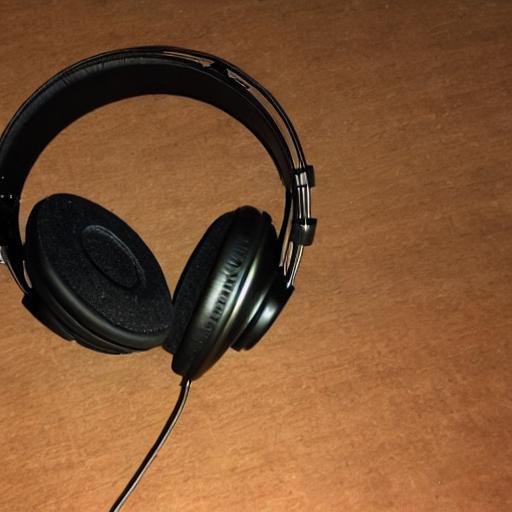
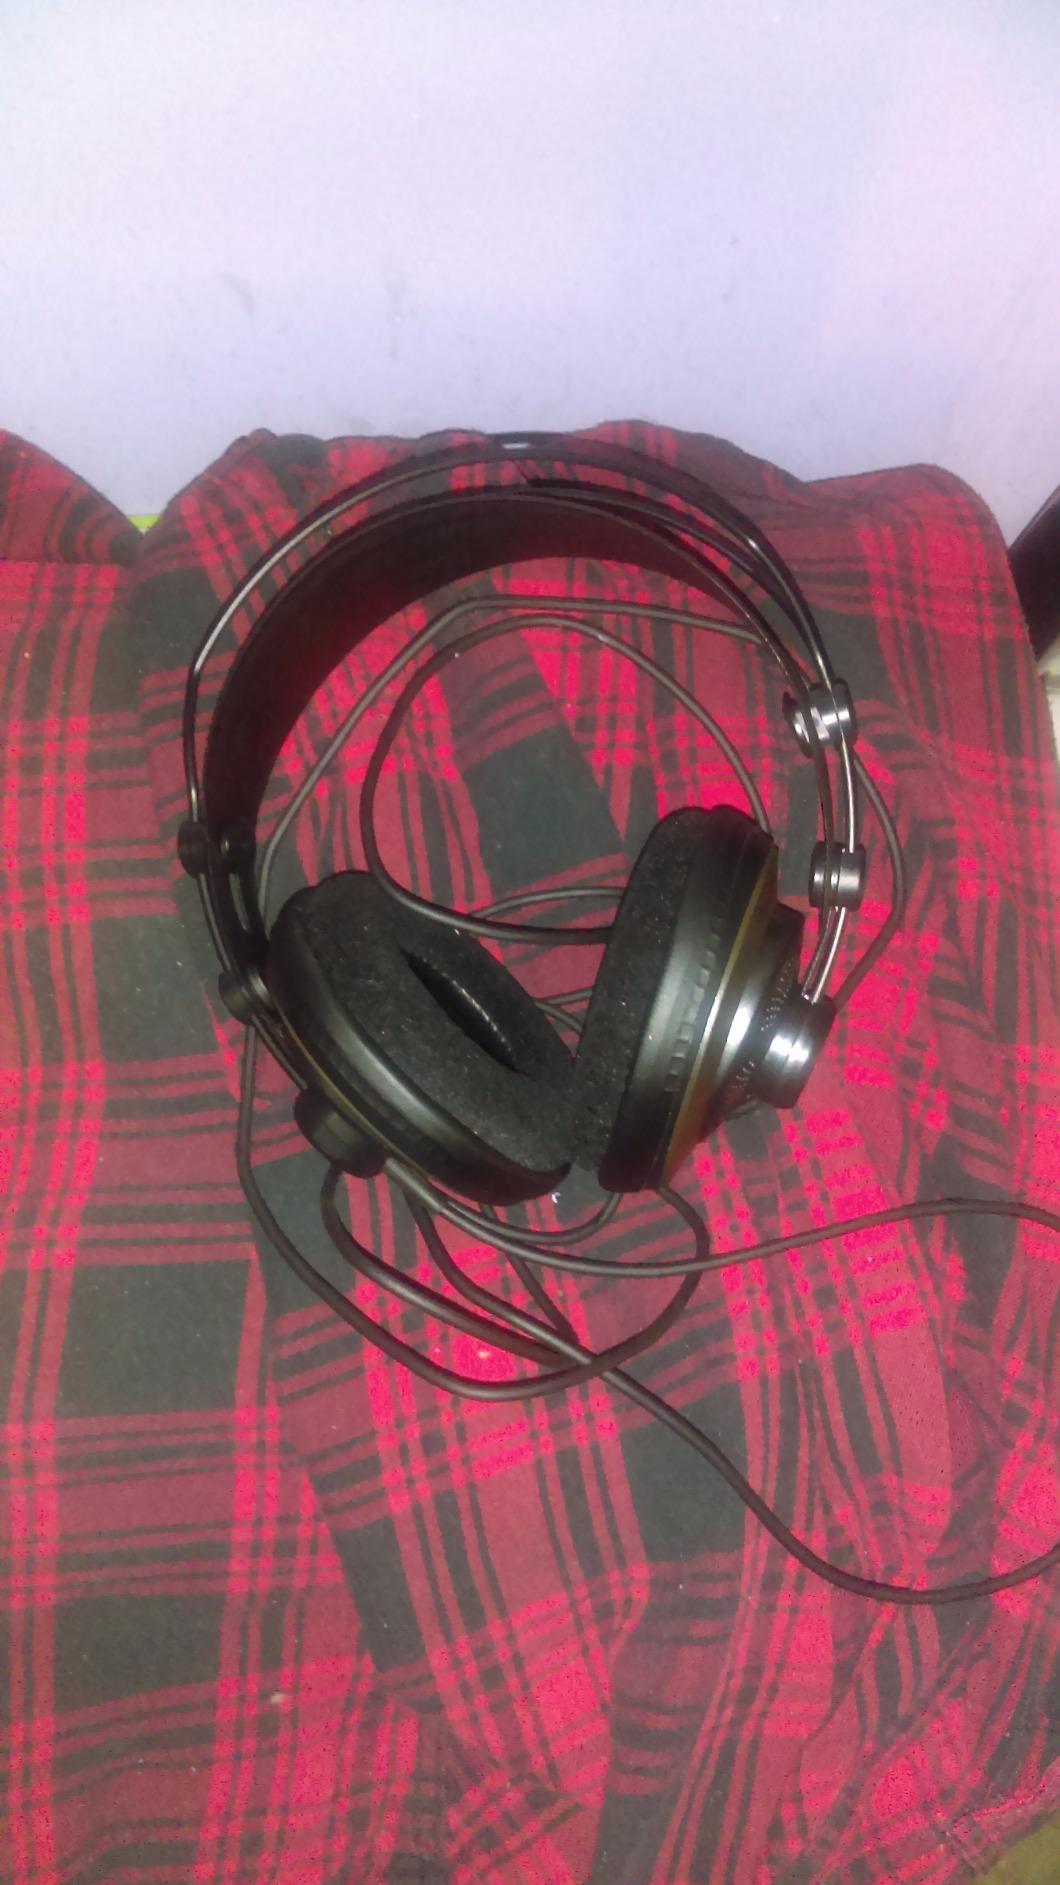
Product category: headphones
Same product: no